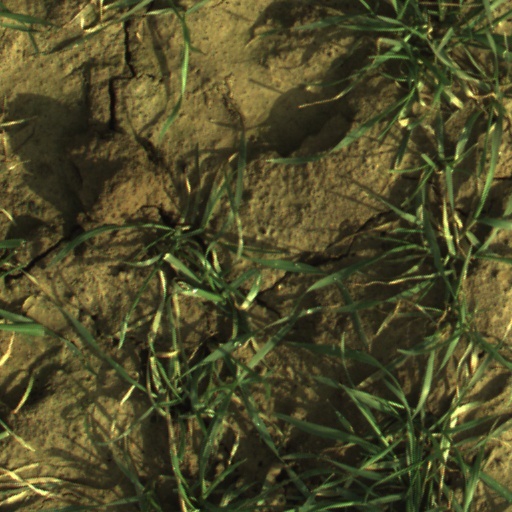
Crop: wheat